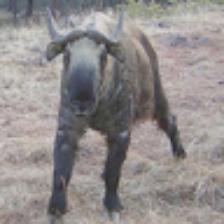
Label: NonHuman